Probainognathus

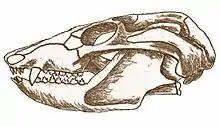
Illustration of the skull in lateral view

The jaw of "Probainognathus" is of particular phylogenetic importance. Morphologically, the dentary made up most of the lower jaw, and it curved and extended down posteriorly to the area of the articular and jaw articulation. Correspondingly, in the upper jaw, the squamosal bone became situated next to the quadrate. Like some other cynodonts, "Probainognathus" possessed a double jaw joint, as indicated by a socket (glenoid) in the squamosal bone. Romer (1970) interpreted this socket as articulating with the dentary bone of the lower jaw, as seen in modern mammals and early mammaliaforms like "Morganucodon". Later studies have reinterpreted the socket as articulating with the surangular, one of the postdentary bones, instead of the dentary. Once the dentary-squamosal articulation became established, the former bones involved in jaw articulation, the articular and quadrate, could become integrated into the inner ear as the malleus and incus, respectively. This had not yet happened in the case of "Probainognathus", but the reduced size of the quadrate, as well as its loose association with the squamosal and proximity to the stapes indicates the quadrate to incus process was underway.